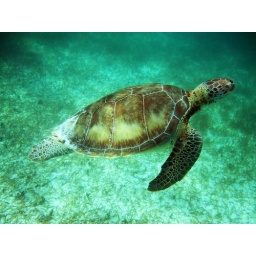
My favourite animal on earth swimming around minding it's own businnes by the reef outside of Akumal.